Tristan Taormino

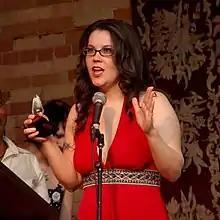
Taormino holding a Feminist Porn Award for her work "Chemistry" (2007)

In addition to writing, speaking and sex education, she considers herself a feminist pornographer. She made two videos based on her book "The Ultimate Guide to Anal Sex for Women". The first (1999) was co-directed by Buttman (John Stagliano) and Ernest Greene. The second (2001) was directed by Tristan herself. In both videos, she takes part in the on-screen sexual activities. Subsequently, she directed "Tristan Taormino's House of Ass" for Adam & Eve, which shows a number of "porn stars" (from famous to unknown) interacting without a script. In 2006, she directed "Tristan Taormino's Chemistry", which is the first in a series of full-length "behind the scenes" movies for Vivid Entertainment where the performers choose who they have sex with, what they do, where and when. She directed four volumes of the "Chemistry" series as well as sex education films for Vivid Ed, Vivid Entertainment's sex education line that she was instrumental in creating.